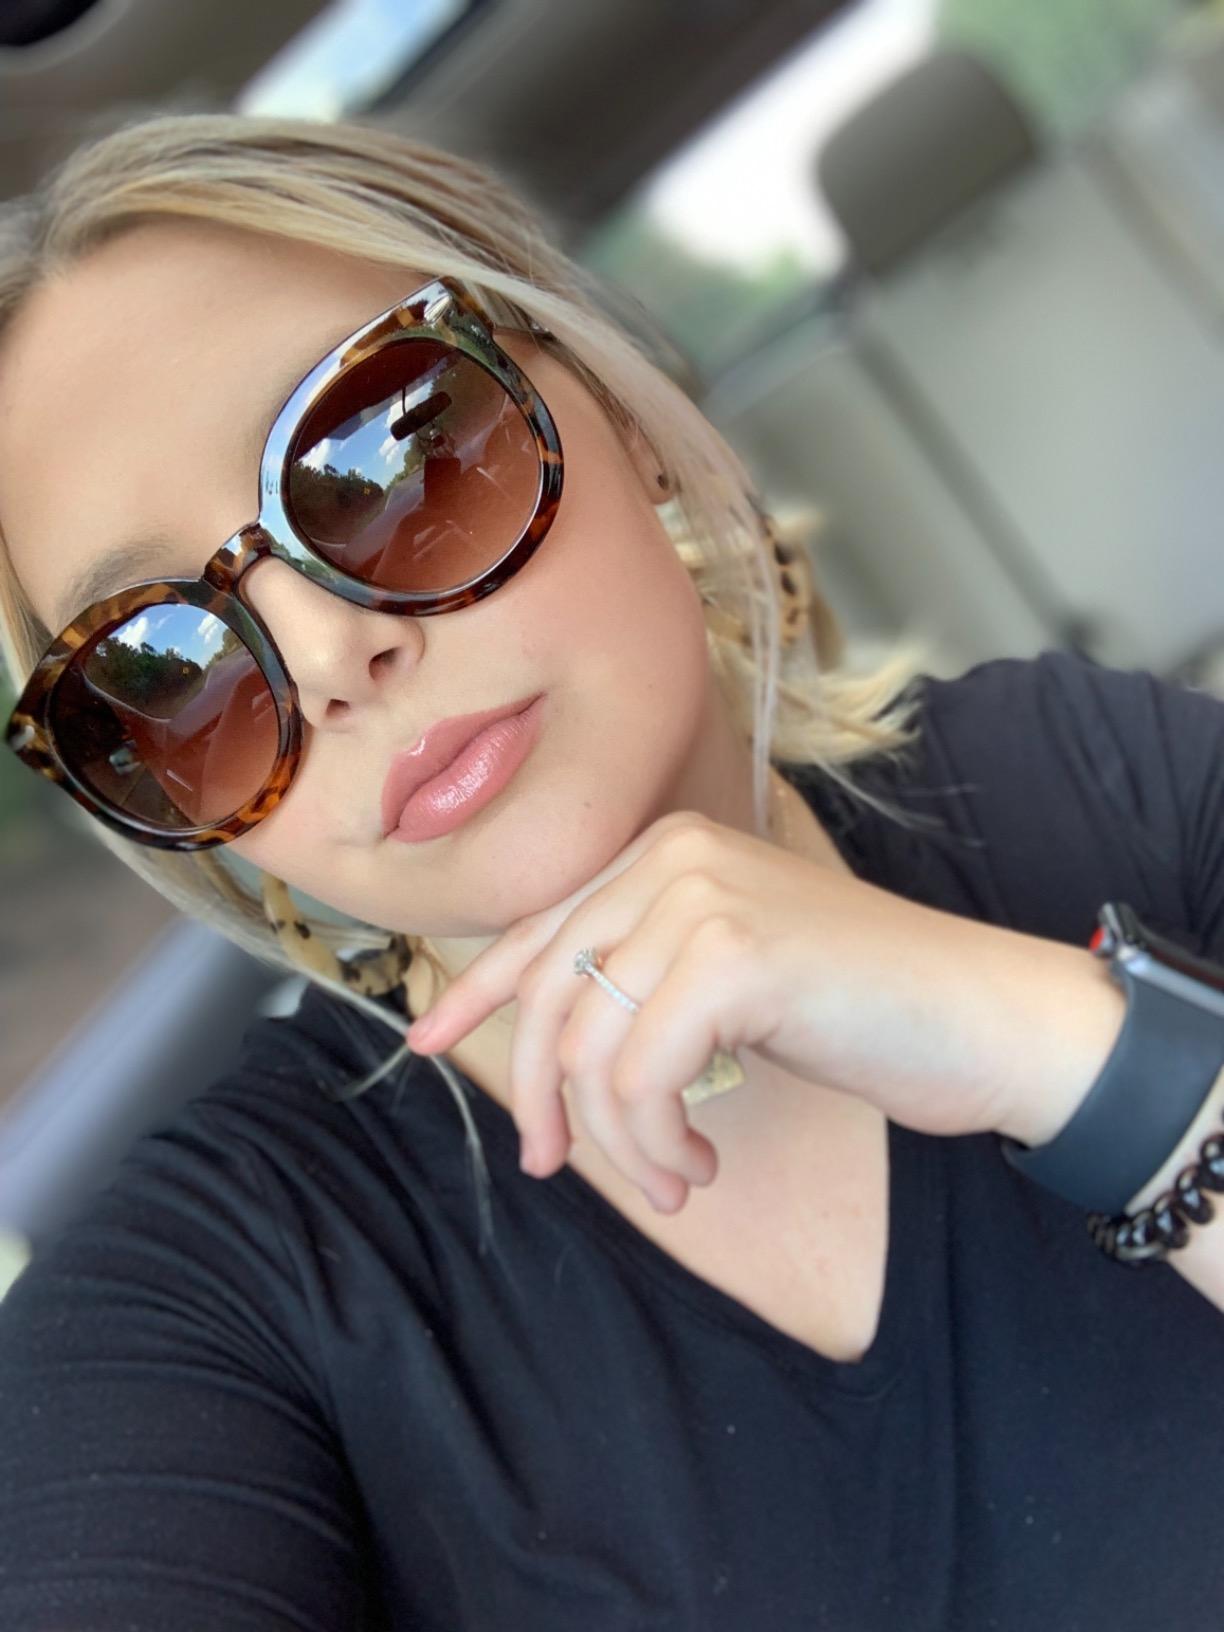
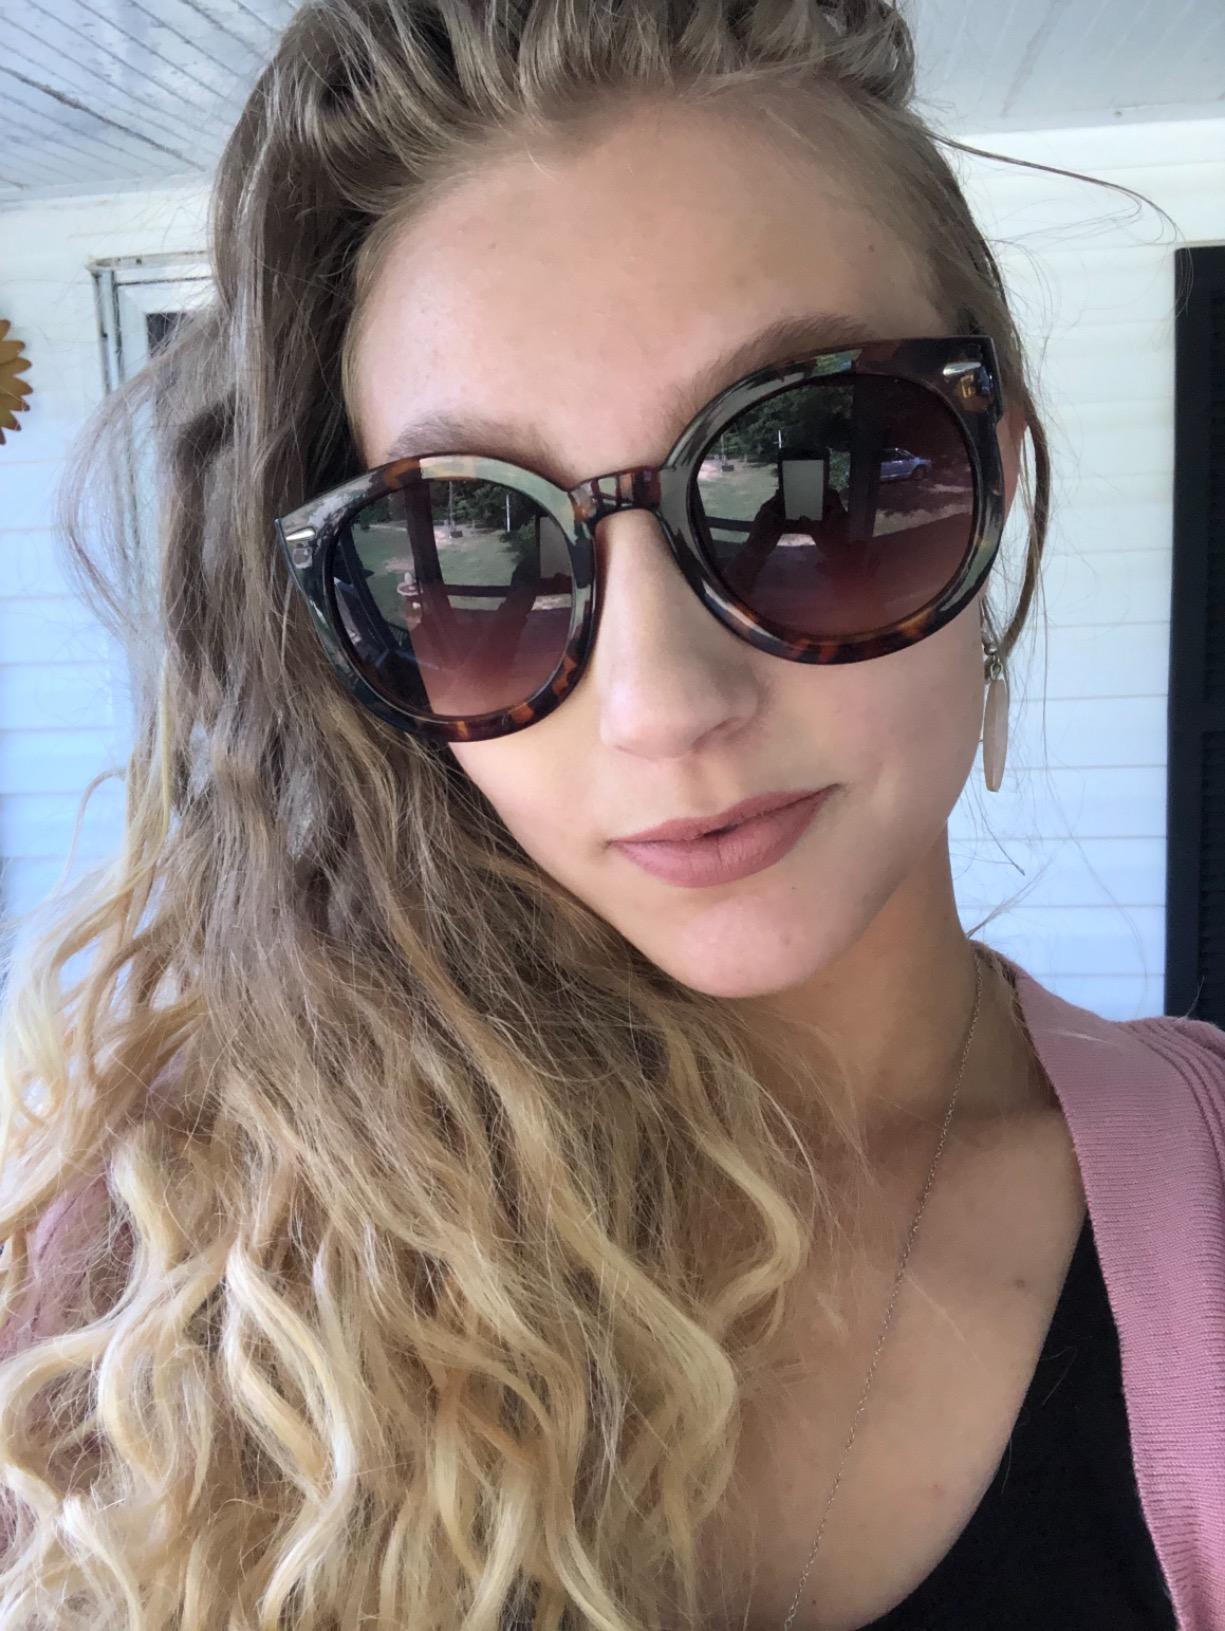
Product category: accessories_sunglasses
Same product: yes